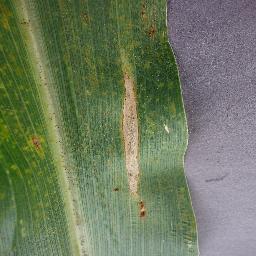
Label: Corn___Northern_Leaf_Blight